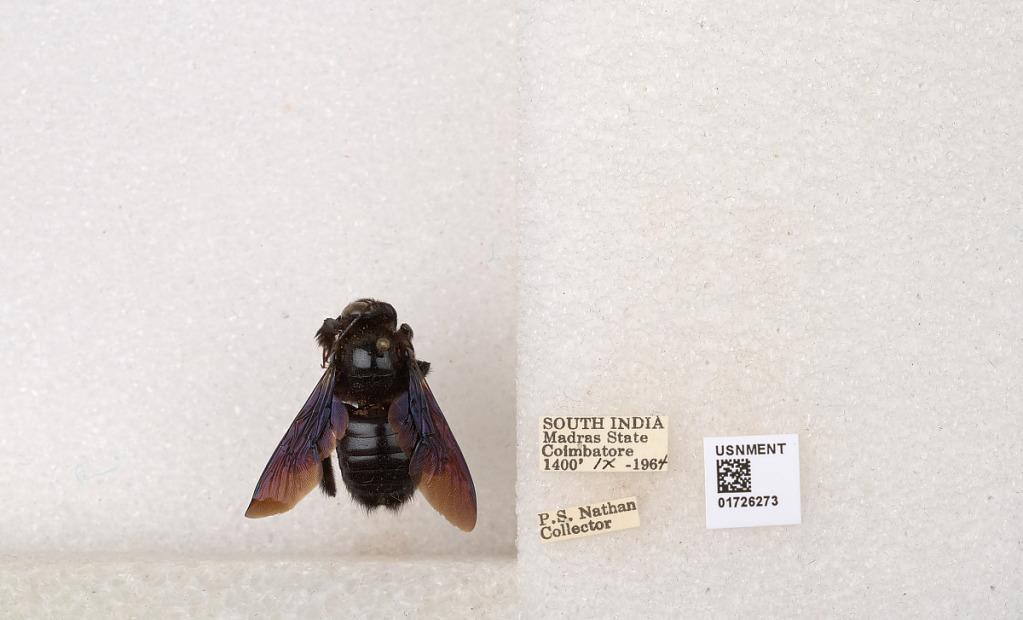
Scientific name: Xylocopa (Ctenoxylocopa) fenestrata (Fabricius)
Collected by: P. Nathan
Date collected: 1964-9-1
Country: India
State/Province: Tamil Nadu
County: Coimbatore
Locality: Coimbatore